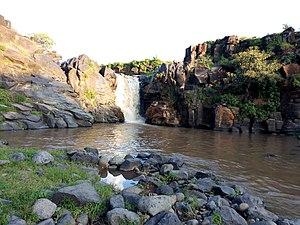
Le djebel Marra est un stratovolcan situé au Darfour, dans l'Ouest du Soudan, culminant à 3 042 m d'altitude. Depuis l'indépendance du Soudan du Sud, il remplace le mont Kinyeti comme point culminant du pays.